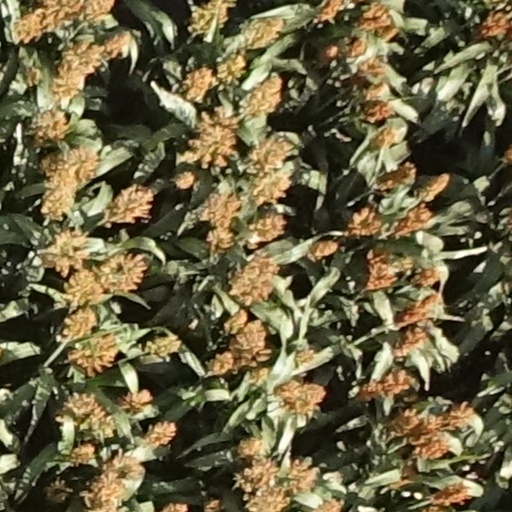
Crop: sorghum